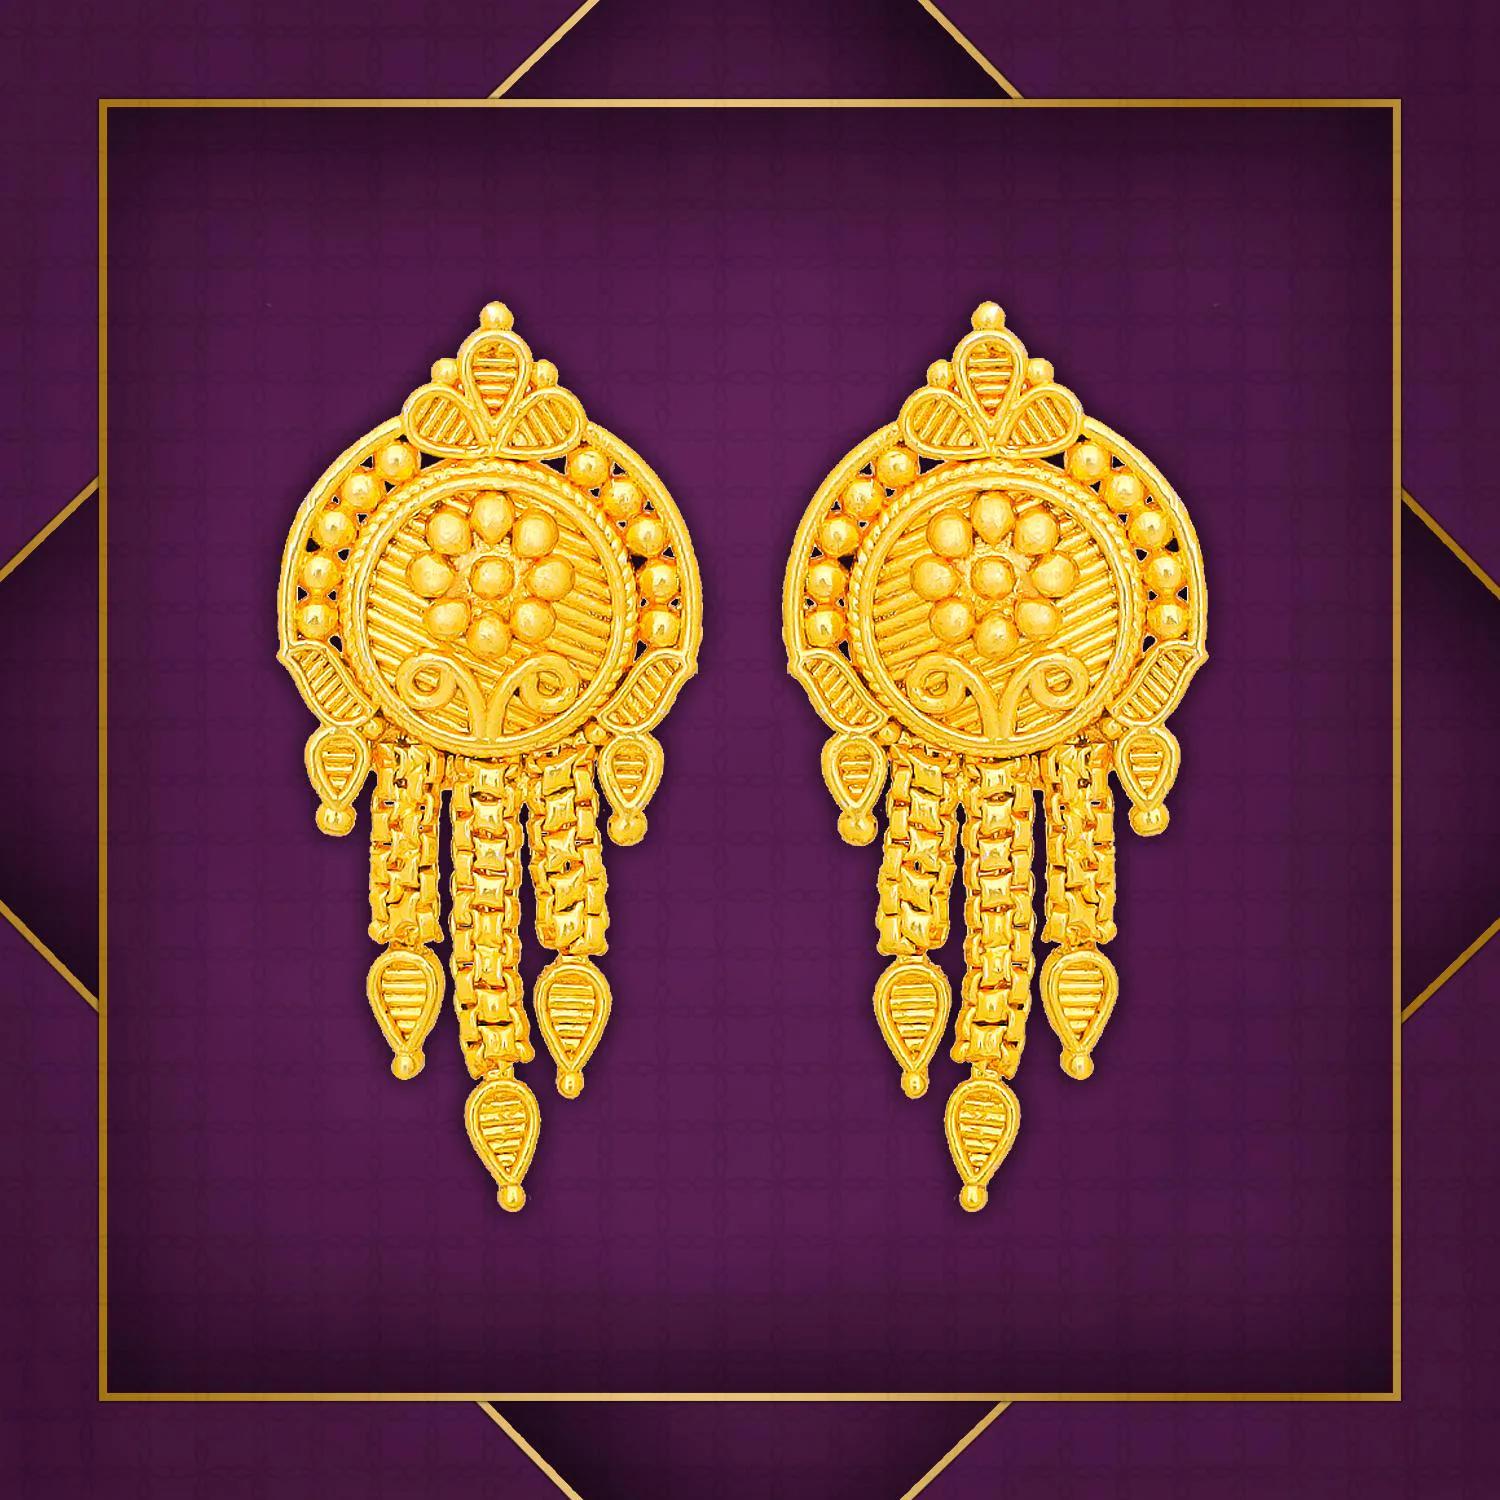
arch fashion Traditional Gold Platted Premium Stud Earrings Collection ERG2121
Type: Earrings
Brand: arch fashion
Price: Rs. 188
TRADITIONAL ROUND SOUTH SCREW BACK GOLD N MICRON PLATED STUD, LOOK LIKE REAL IN WEARING, GIVE CHARM TO U R BEAUTIFUL PERSONALITY, LIGHT IN WEIGHT. BEST STUD TO WEAR IN ALL FUNCTIONS. TRADITIONAL ROUND SOUTH SCREW BACK GOLD N MICRON PLATED STUD, LOOK LIKE REAL IN WEARING, GIVE CHARM TO U R BEAUTIFUL PERSONALITY, LIGHT IN WEIGHT. BEST STUD TO WEAR IN ALL FUNCTIONS.